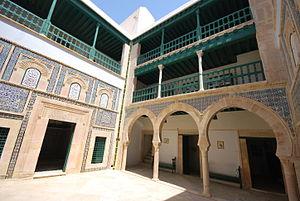
Sfax, deuxième ville et centre économique de Tunisie, est une ville portuaire de l'est du pays située à environ 270 kilomètres de Tunis. Riche de ses industries et de son port, la ville joue un rôle économique de premier plan avec l'exportation de l'huile d'olive et du poisson frais ou congelé. Sfax est une cité d'affaires et compte certains sites à vocation touristique, tels que la médina et Thyna, malgré la présence des usines de traitement du phosphate.